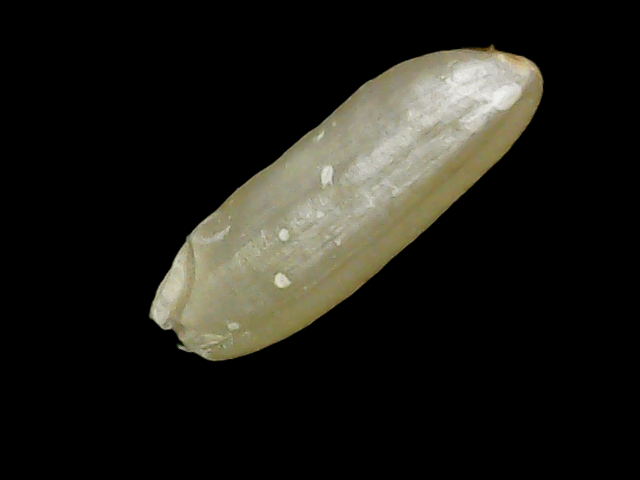
Rice variety: Binadhan11